Messerschmitt Bf 110

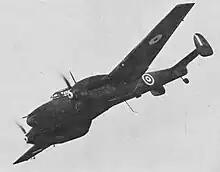
A captured Bf 110C-5 in the service of No. 1426 Flight RAF

The production of the Bf 110 was put on a low priority in 1941 in expectation of its replacement by the Me 210. During this time, two versions of the Bf 110 were developed, the E and F models. The E was designed as a fighter bomber ("Zerstörer Jabo"), able to carry four 50 kg (110 lb) ETC 50 racks under the wing, along with the centreline ETC 500 bomb rack. The first E, the Bf 110 E-1 was originally powered by the DB 601B engine, but shifted to the DB 601P as they became available in quantity. In total, 856 Bf 110E models were built between August 1940 and January 1942. The E models also had upgraded armour and some fuselage upgrades to support the added weight. Most pilots of the Bf 110E considered the aircraft slow and unresponsive, with one former Bf 110 pilot commenting the E was "rigged and a total dog."